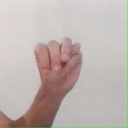
अक्षर: म